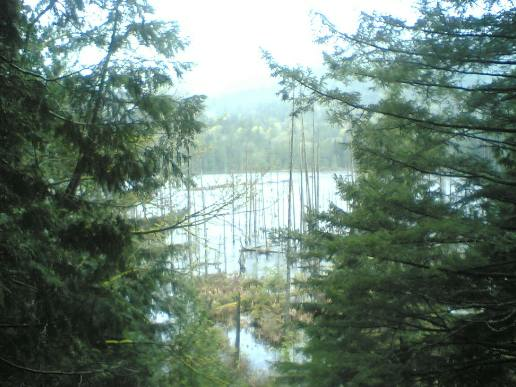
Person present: No